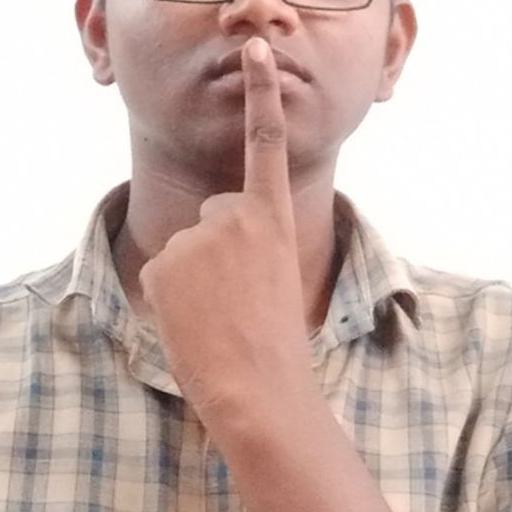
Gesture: mute